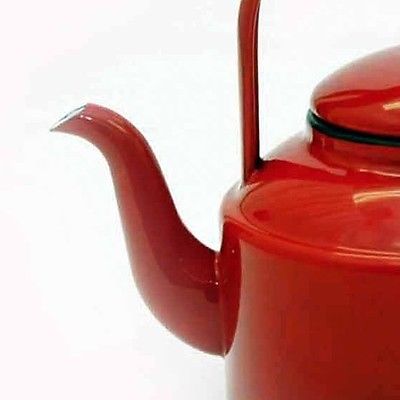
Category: kettle